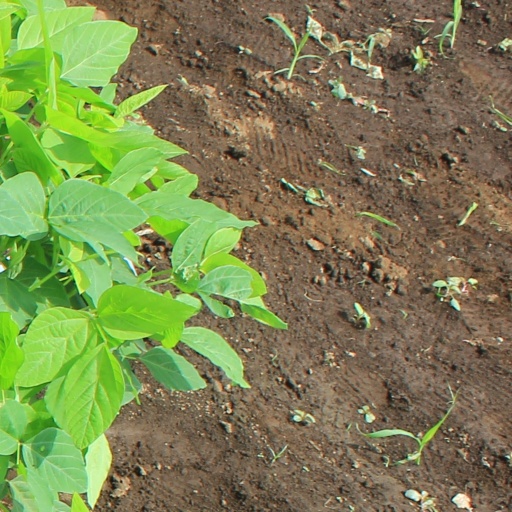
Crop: soybean